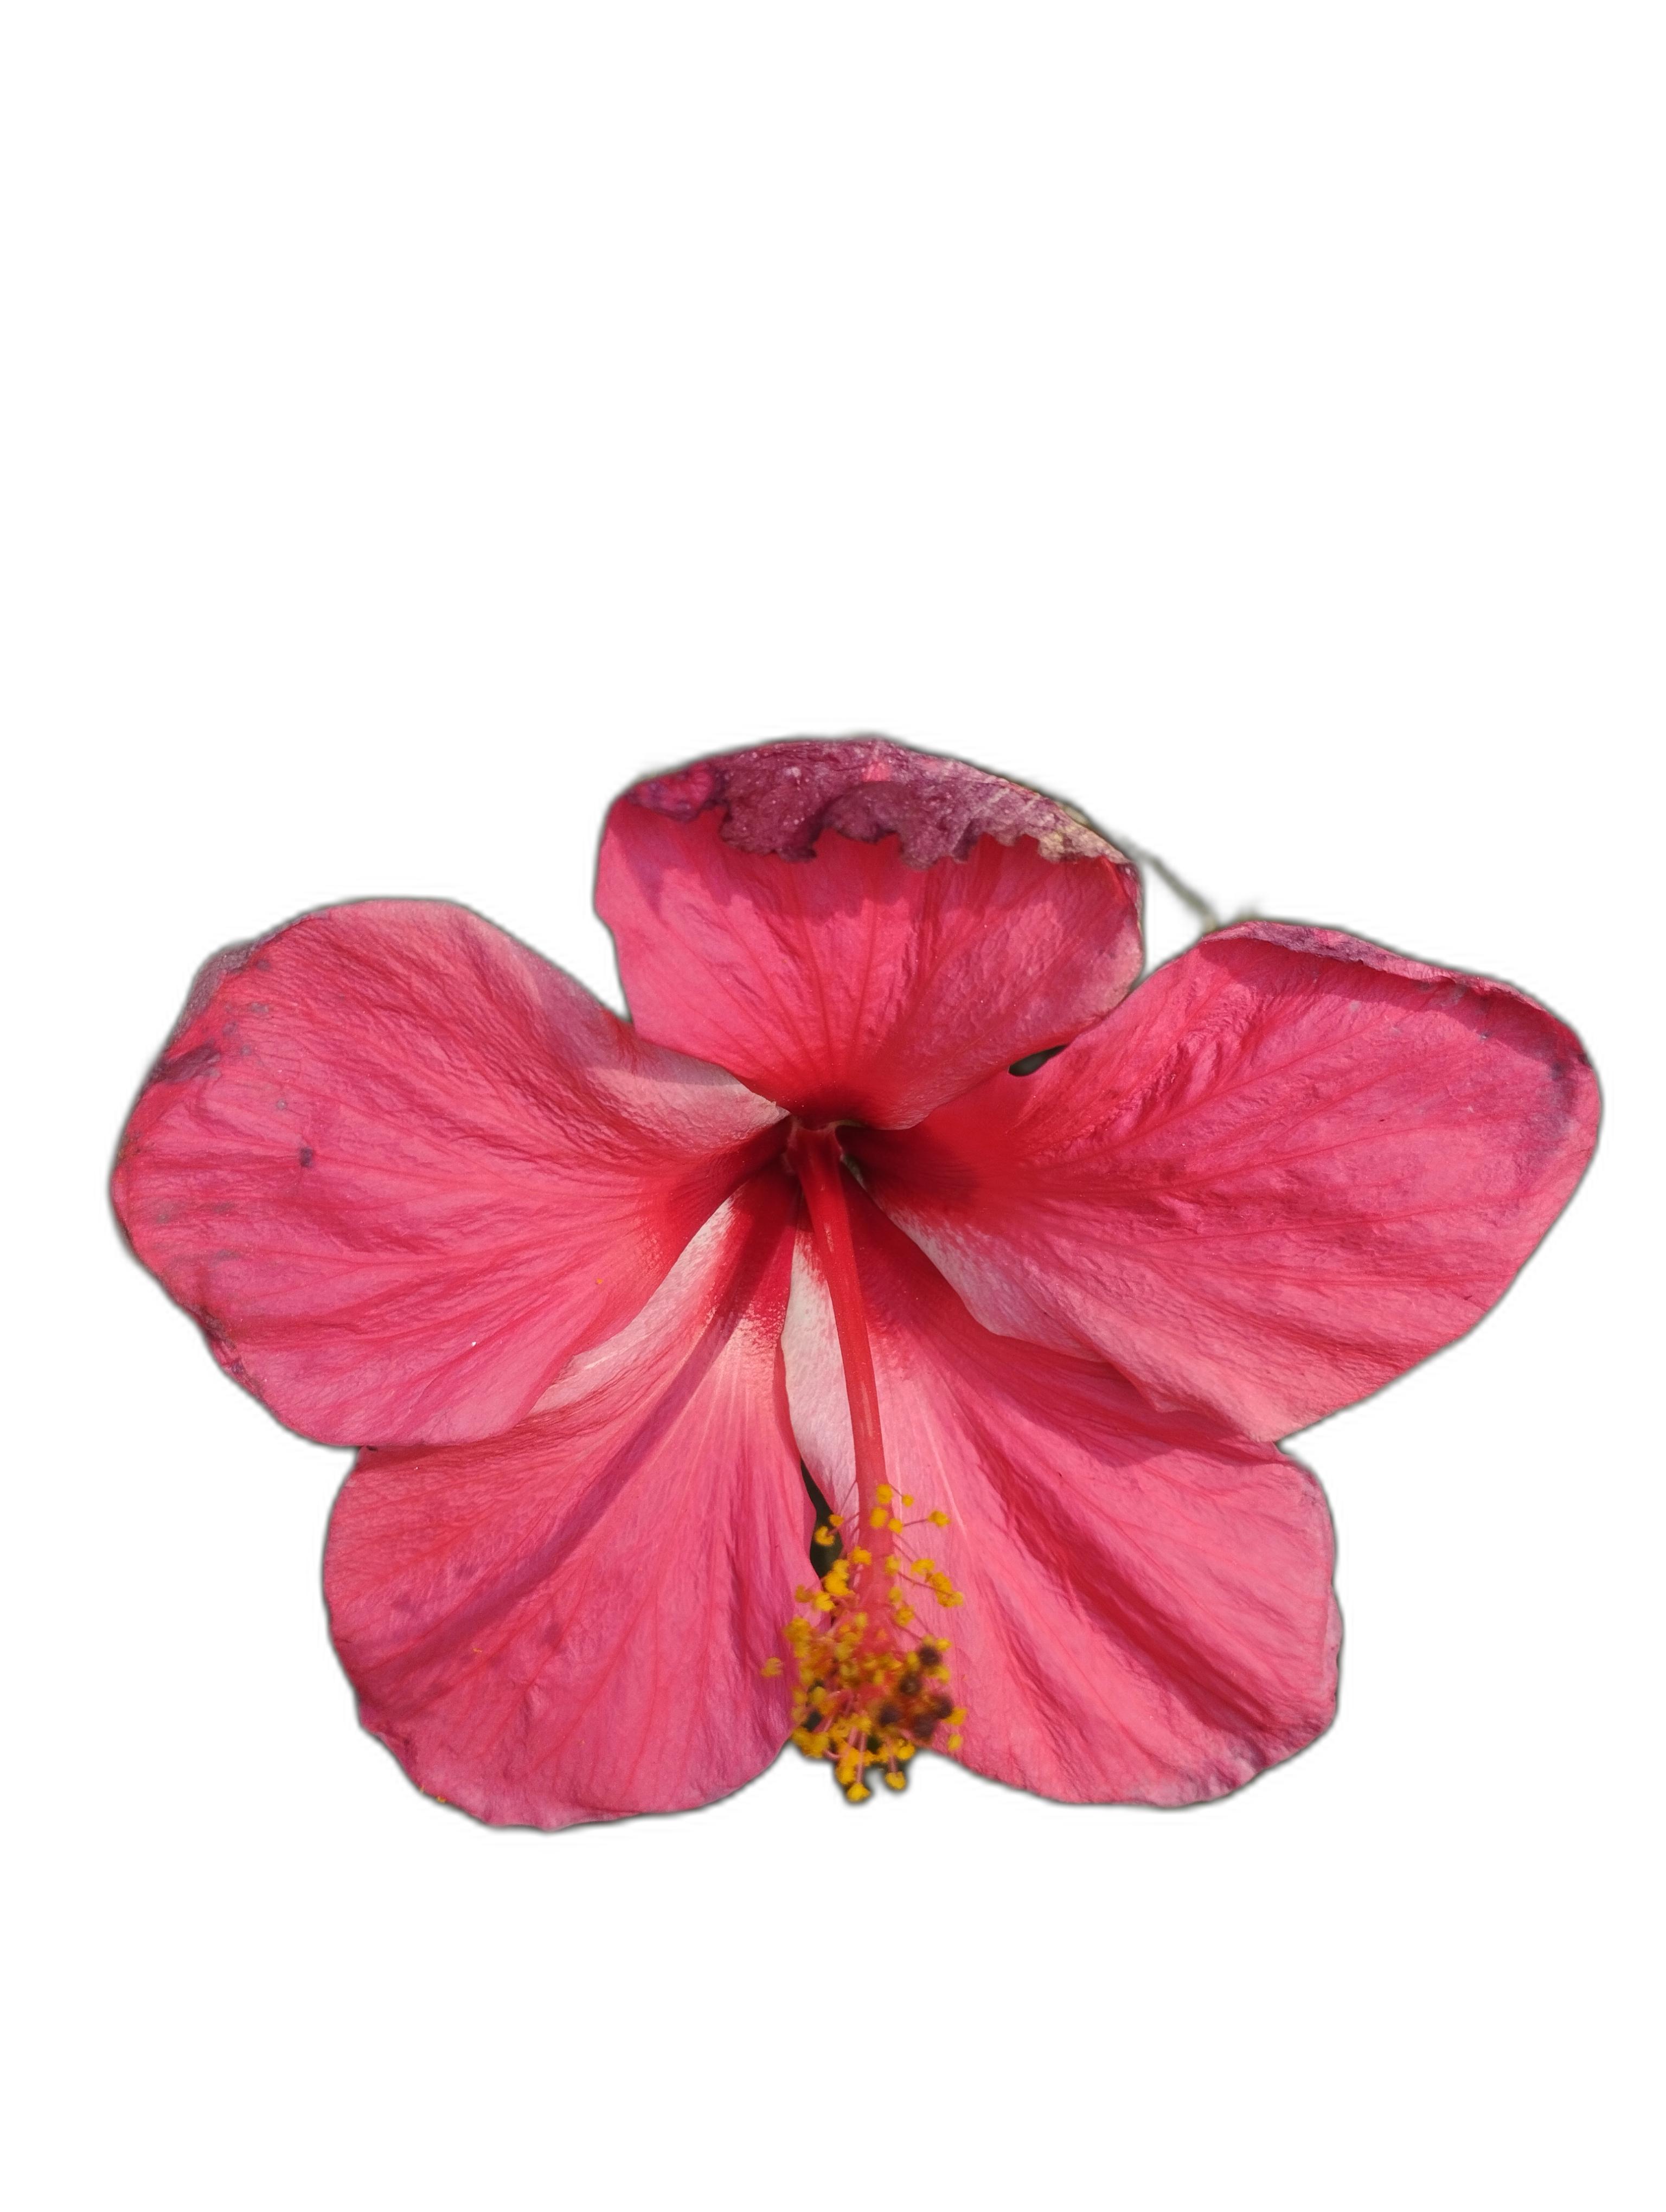
Label: Hibiscus